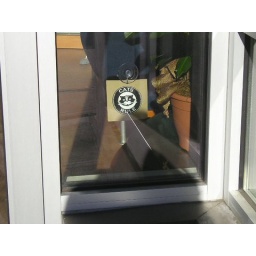
random placard in a totally unrelated shop window in the floor level of carolyn's apartment building.